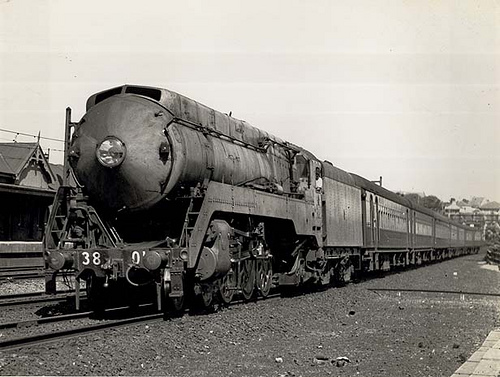
A train traveling down racks next to  houses.

Old train with engine car closest in rail yard.

A train sits on the tracks in a train yard.

There is a long train waiting on the tracks.

A vintage photograph of a freight train on rural railroad tracks.